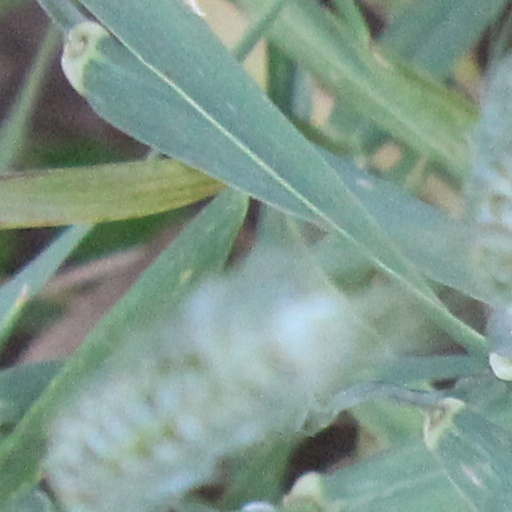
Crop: wheat